Abraham Valdelomar

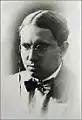

Pedro Abraham Valdelomar Pinto (April 27, 1888 – November 3, 1919) was a Peruvian narrator, poet, journalist, essayist and dramatist. He is considered the founder of the avant-garde in Peru, although more for his dandy-like public poses and his founding of the journal "Colónida" than for his own writing, which is lyrically "posmodernista" rather than aggressively experimental. Like Charles Baudelaire in 19th century Paris, he claimed to have made his country aware for the first time of the relationship between poetry and the market, and to have recognized the need for the writer to turn himself into a celebrity.